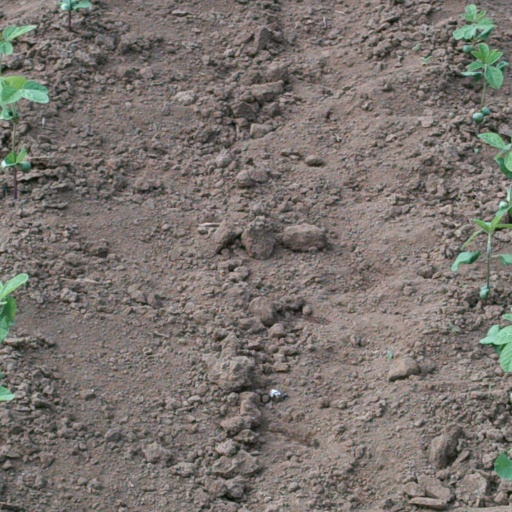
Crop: soybean